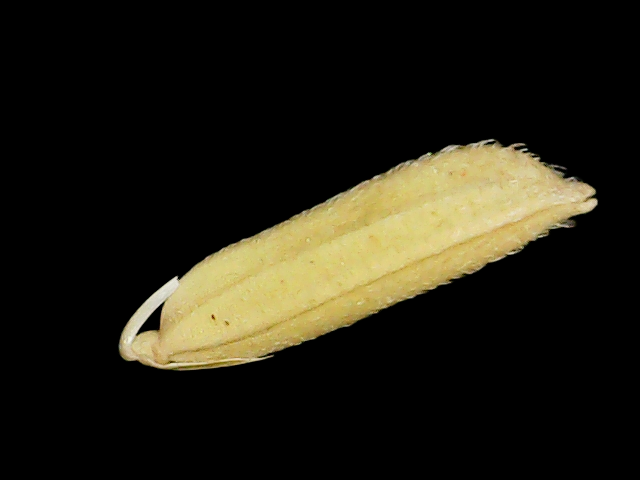
Rice variety: Binadhan26